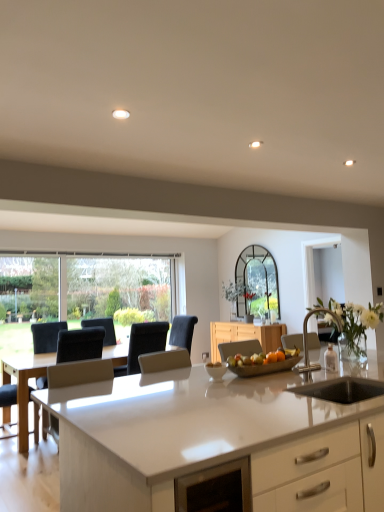
Question: Locate the unoccupied area behind satin silver armchair at center, which ranks as the 1th armchair in right-to-left order, in the image.
Answer: [(0.749, 0.734)]